Tom Glavine

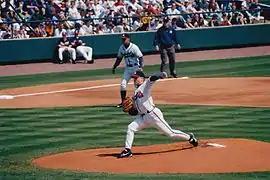
Glavine delivers a pitch in spring training, 1998

Glavine had mixed results during his first four seasons in the majors, compiling a 33–43 record from 1987 to 1990, including a 17-loss performance in 1988. His fortunes turned around in 1991, when he won 20 games and posted a 2.55 earned run average. It was his first of three consecutive seasons with 20 or more wins, and saw him earn his first National League Cy Young Award. Glavine was the ace of the 1991 Braves' starting rotation that included Steve Avery, Charlie Leibrandt, and another future NL Cy Young Award winner and Hall of Fame inductee, John Smoltz. His season helped ensure a dramatic reversal in the Braves' competitive fortunes as they won the National League pennant and earned a trip to the World Series, though they lost to the Minnesota Twins in seven games. In an era of the diminishing 20-game winner (there were none in the majors in 2006 and 2009), Glavine became the last major league pitcher to win 20 games in three straight years (1991–1993).